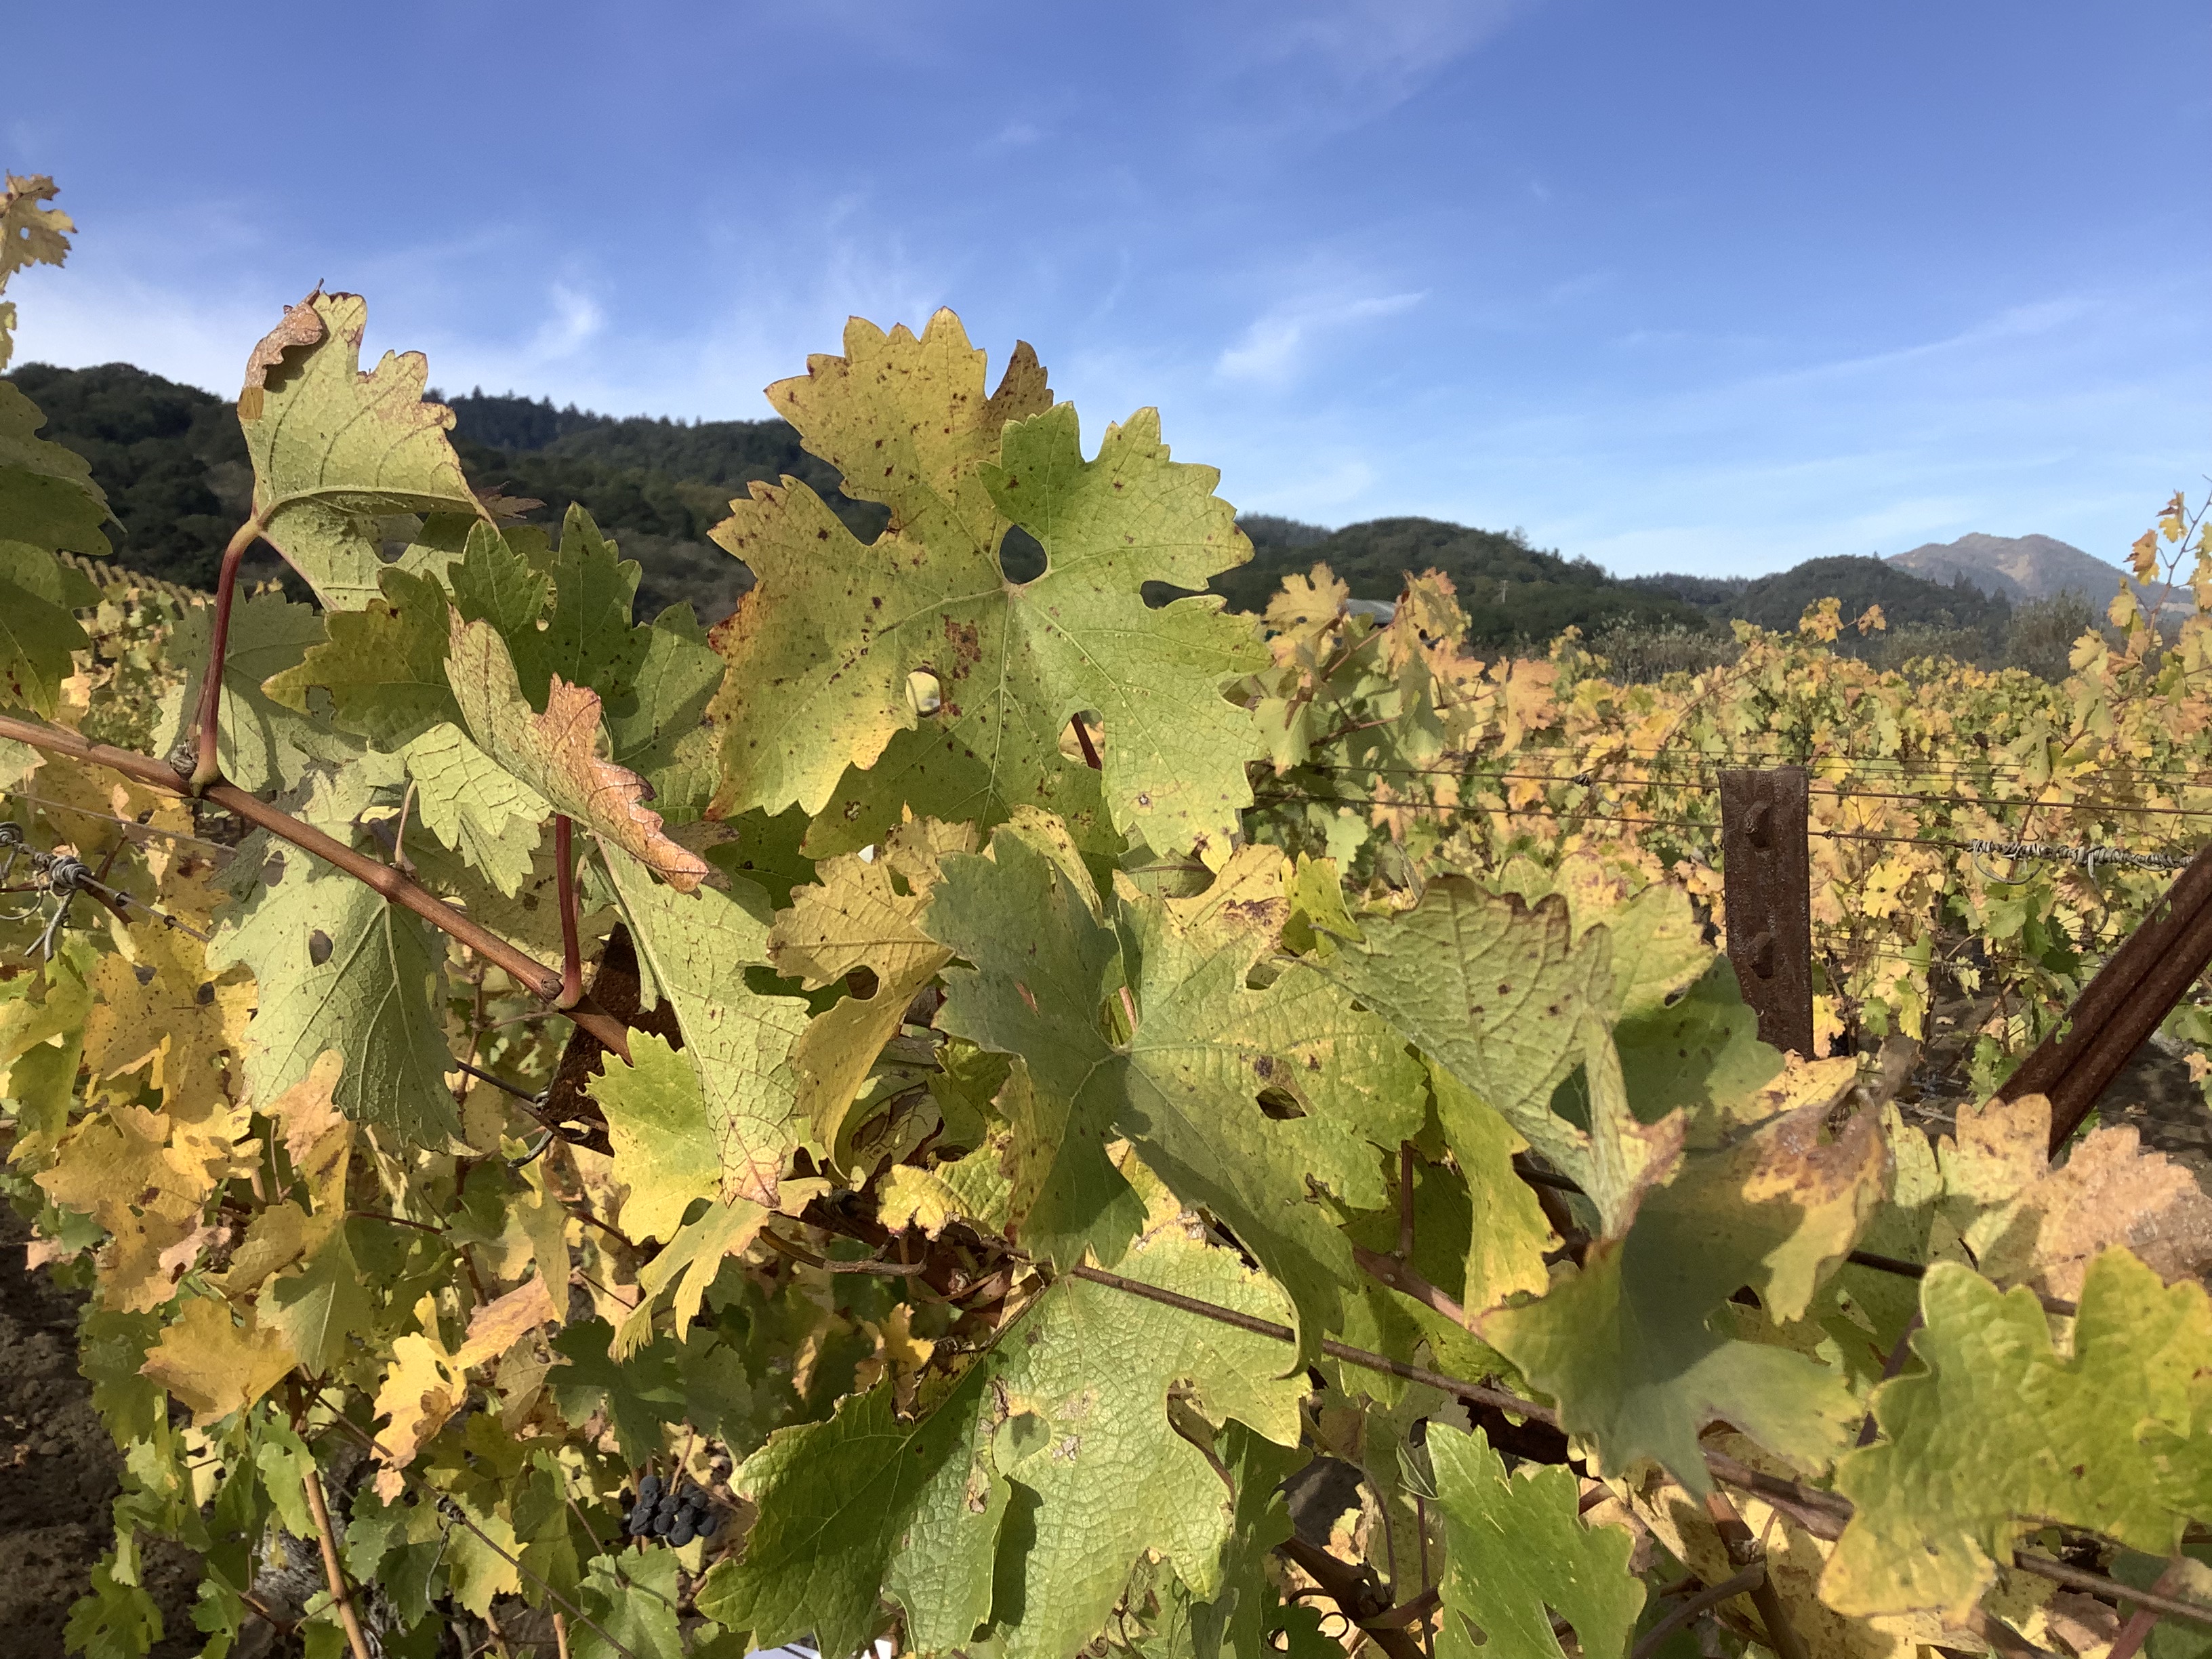
Label: No Virus